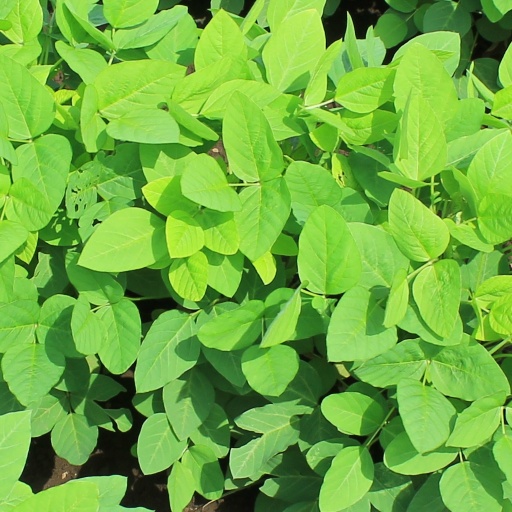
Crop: soybean